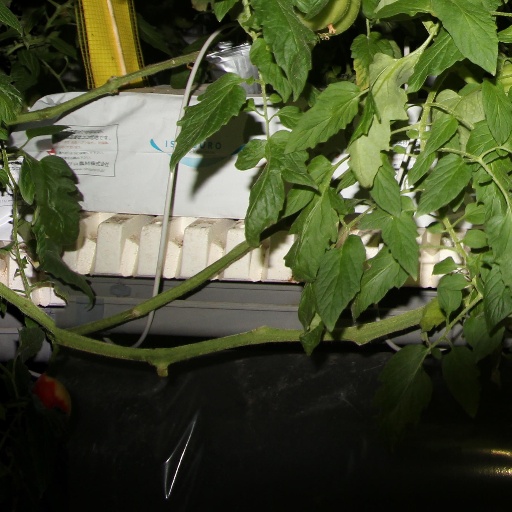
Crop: tomato